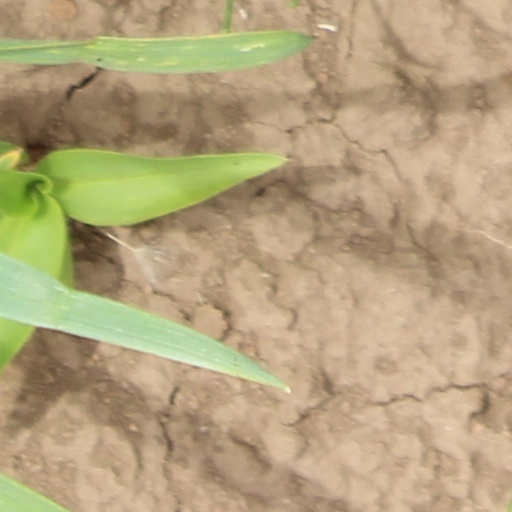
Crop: wheat